Aleksandar Matanović

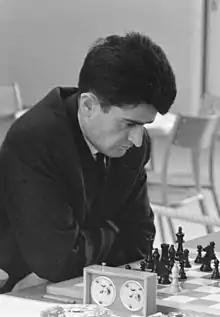
Matanović competing in 1961

Aleksandar Matanović (23 May 1930 – 9 August 2023) was a Serbian chess grandmaster, one of the leading Yugoslav players in the 1950s-1970s. In 1966 he founded the company Chess Informant, which publishes regular game collections from recent major tournaments and the "Encyclopaedia of Chess Openings".